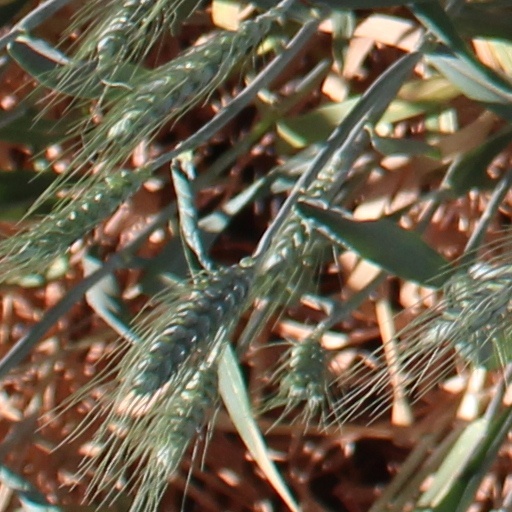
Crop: wheat